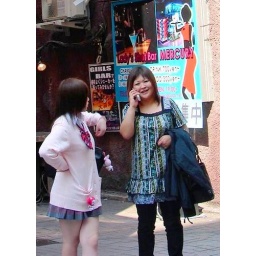
Shinjuku girl in pink school uniform with her mum